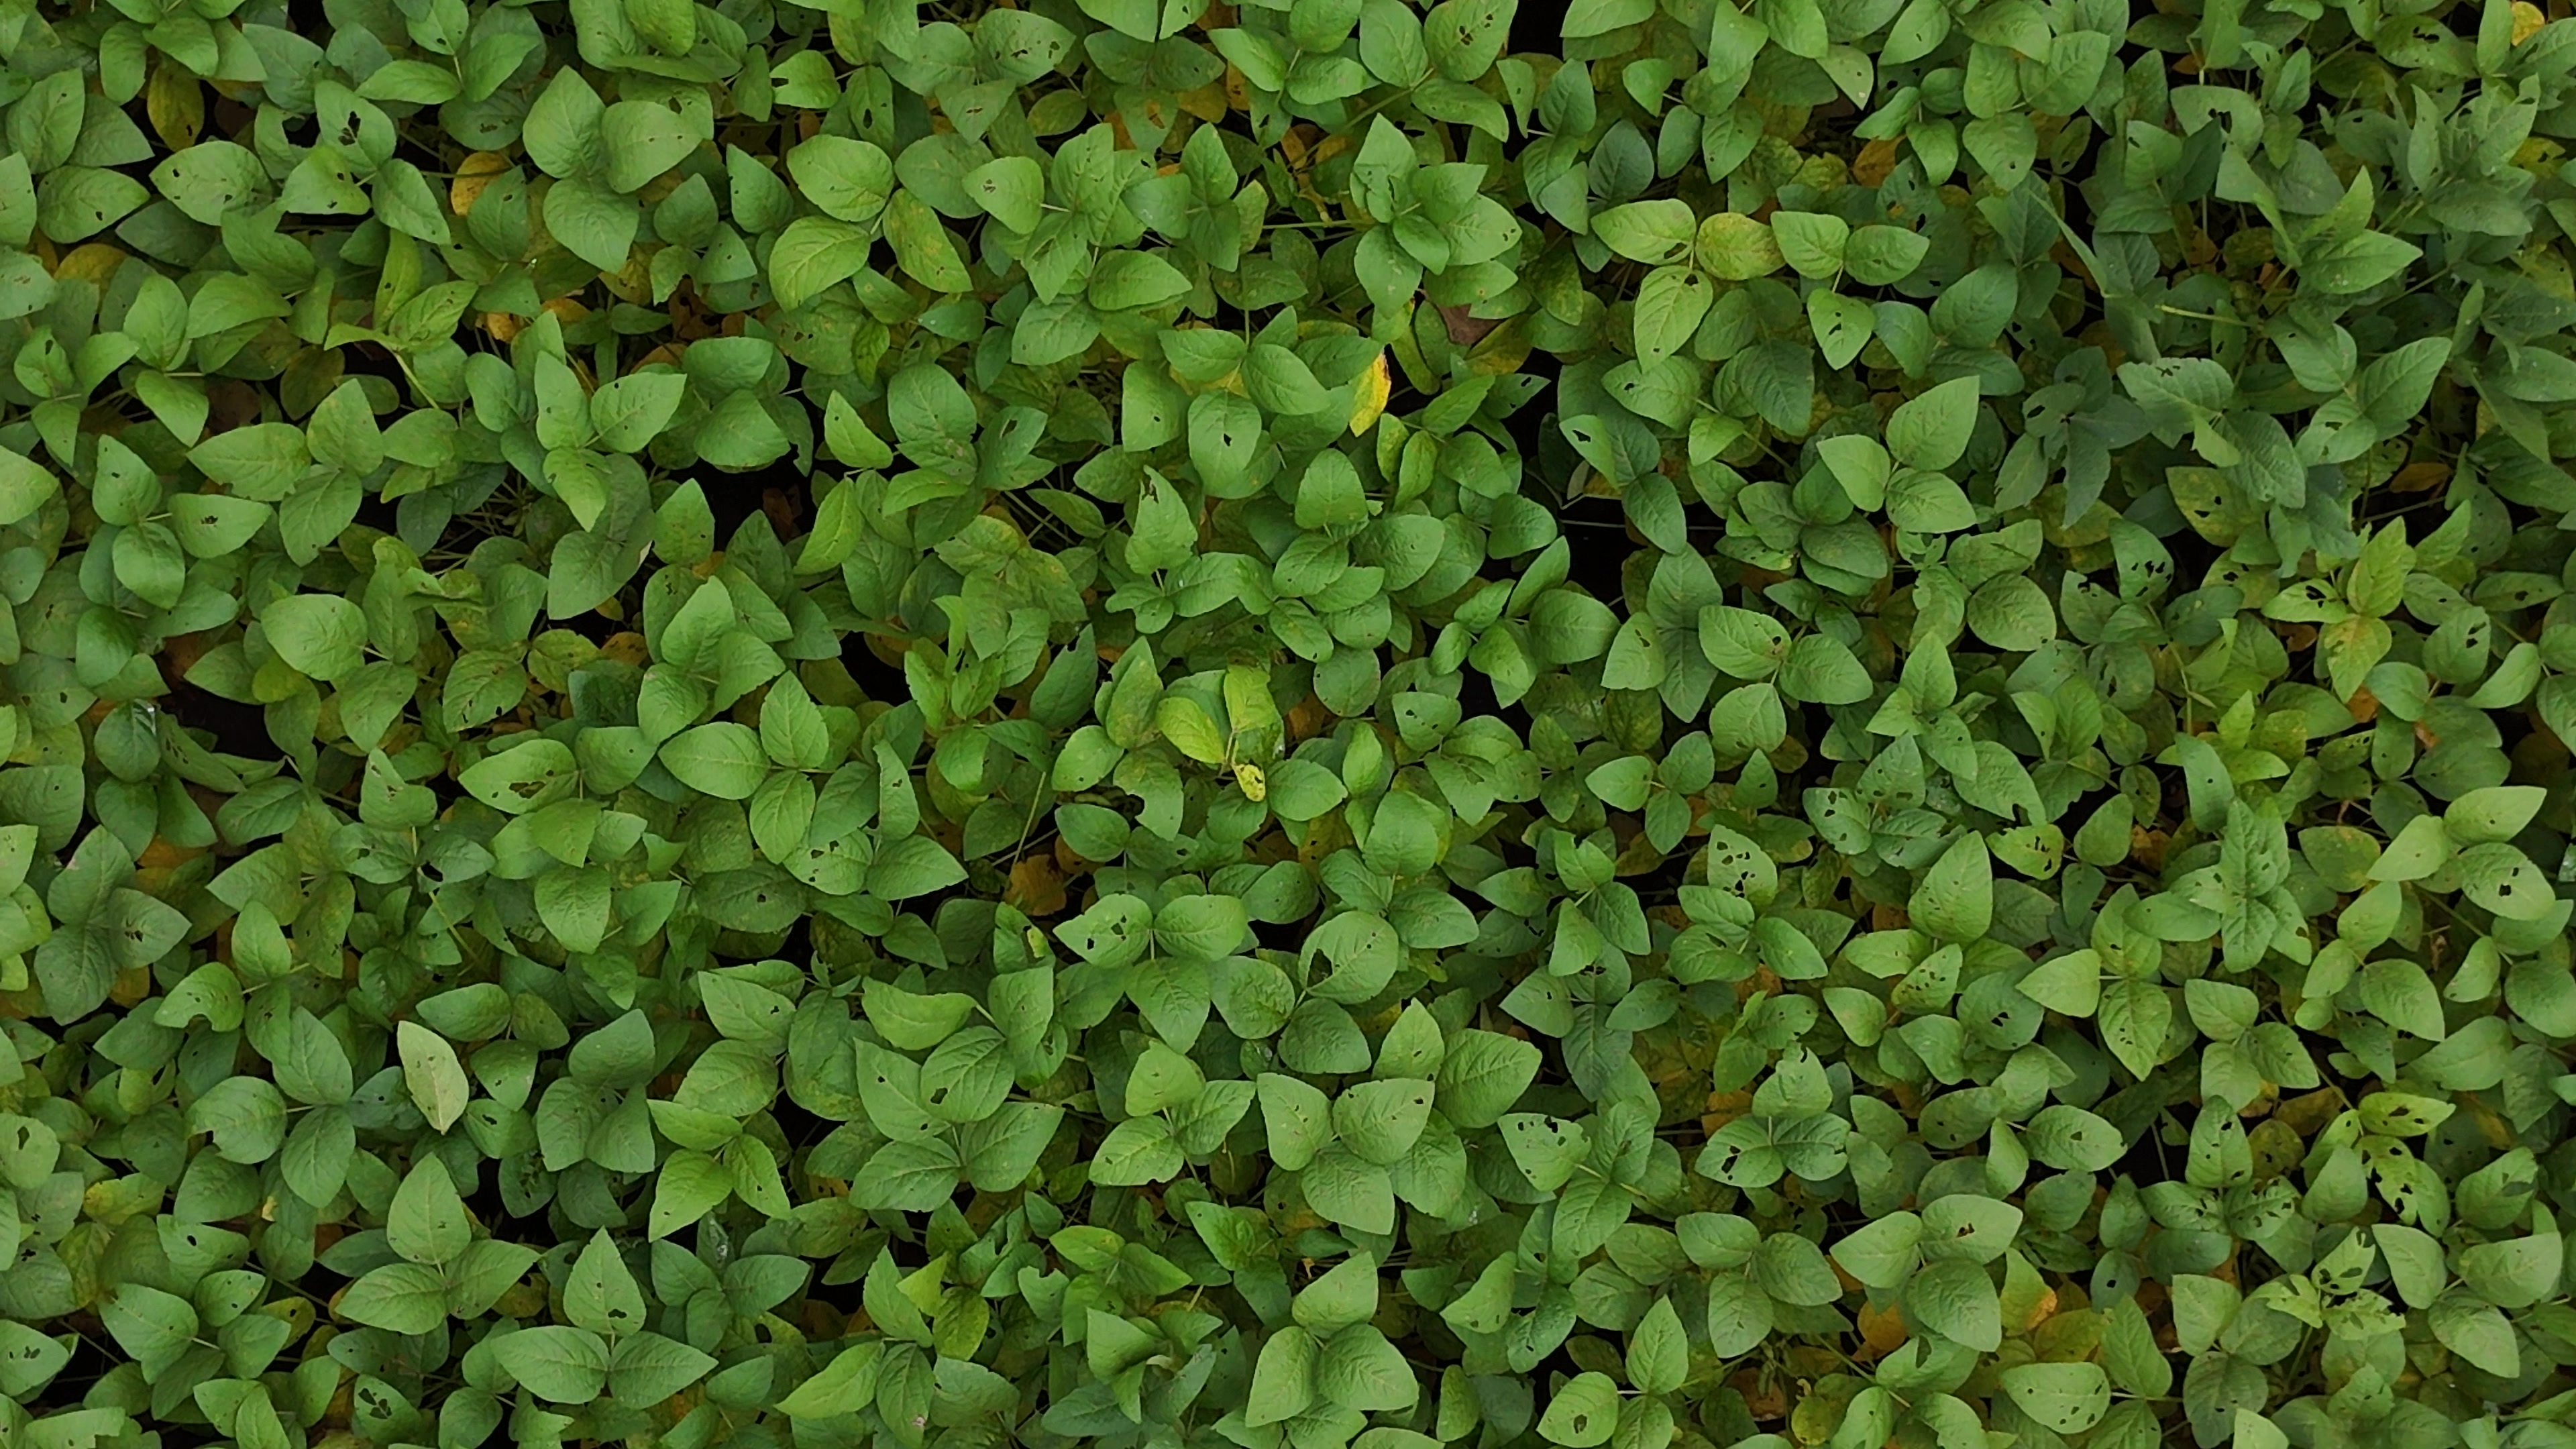
Label: Mosaic